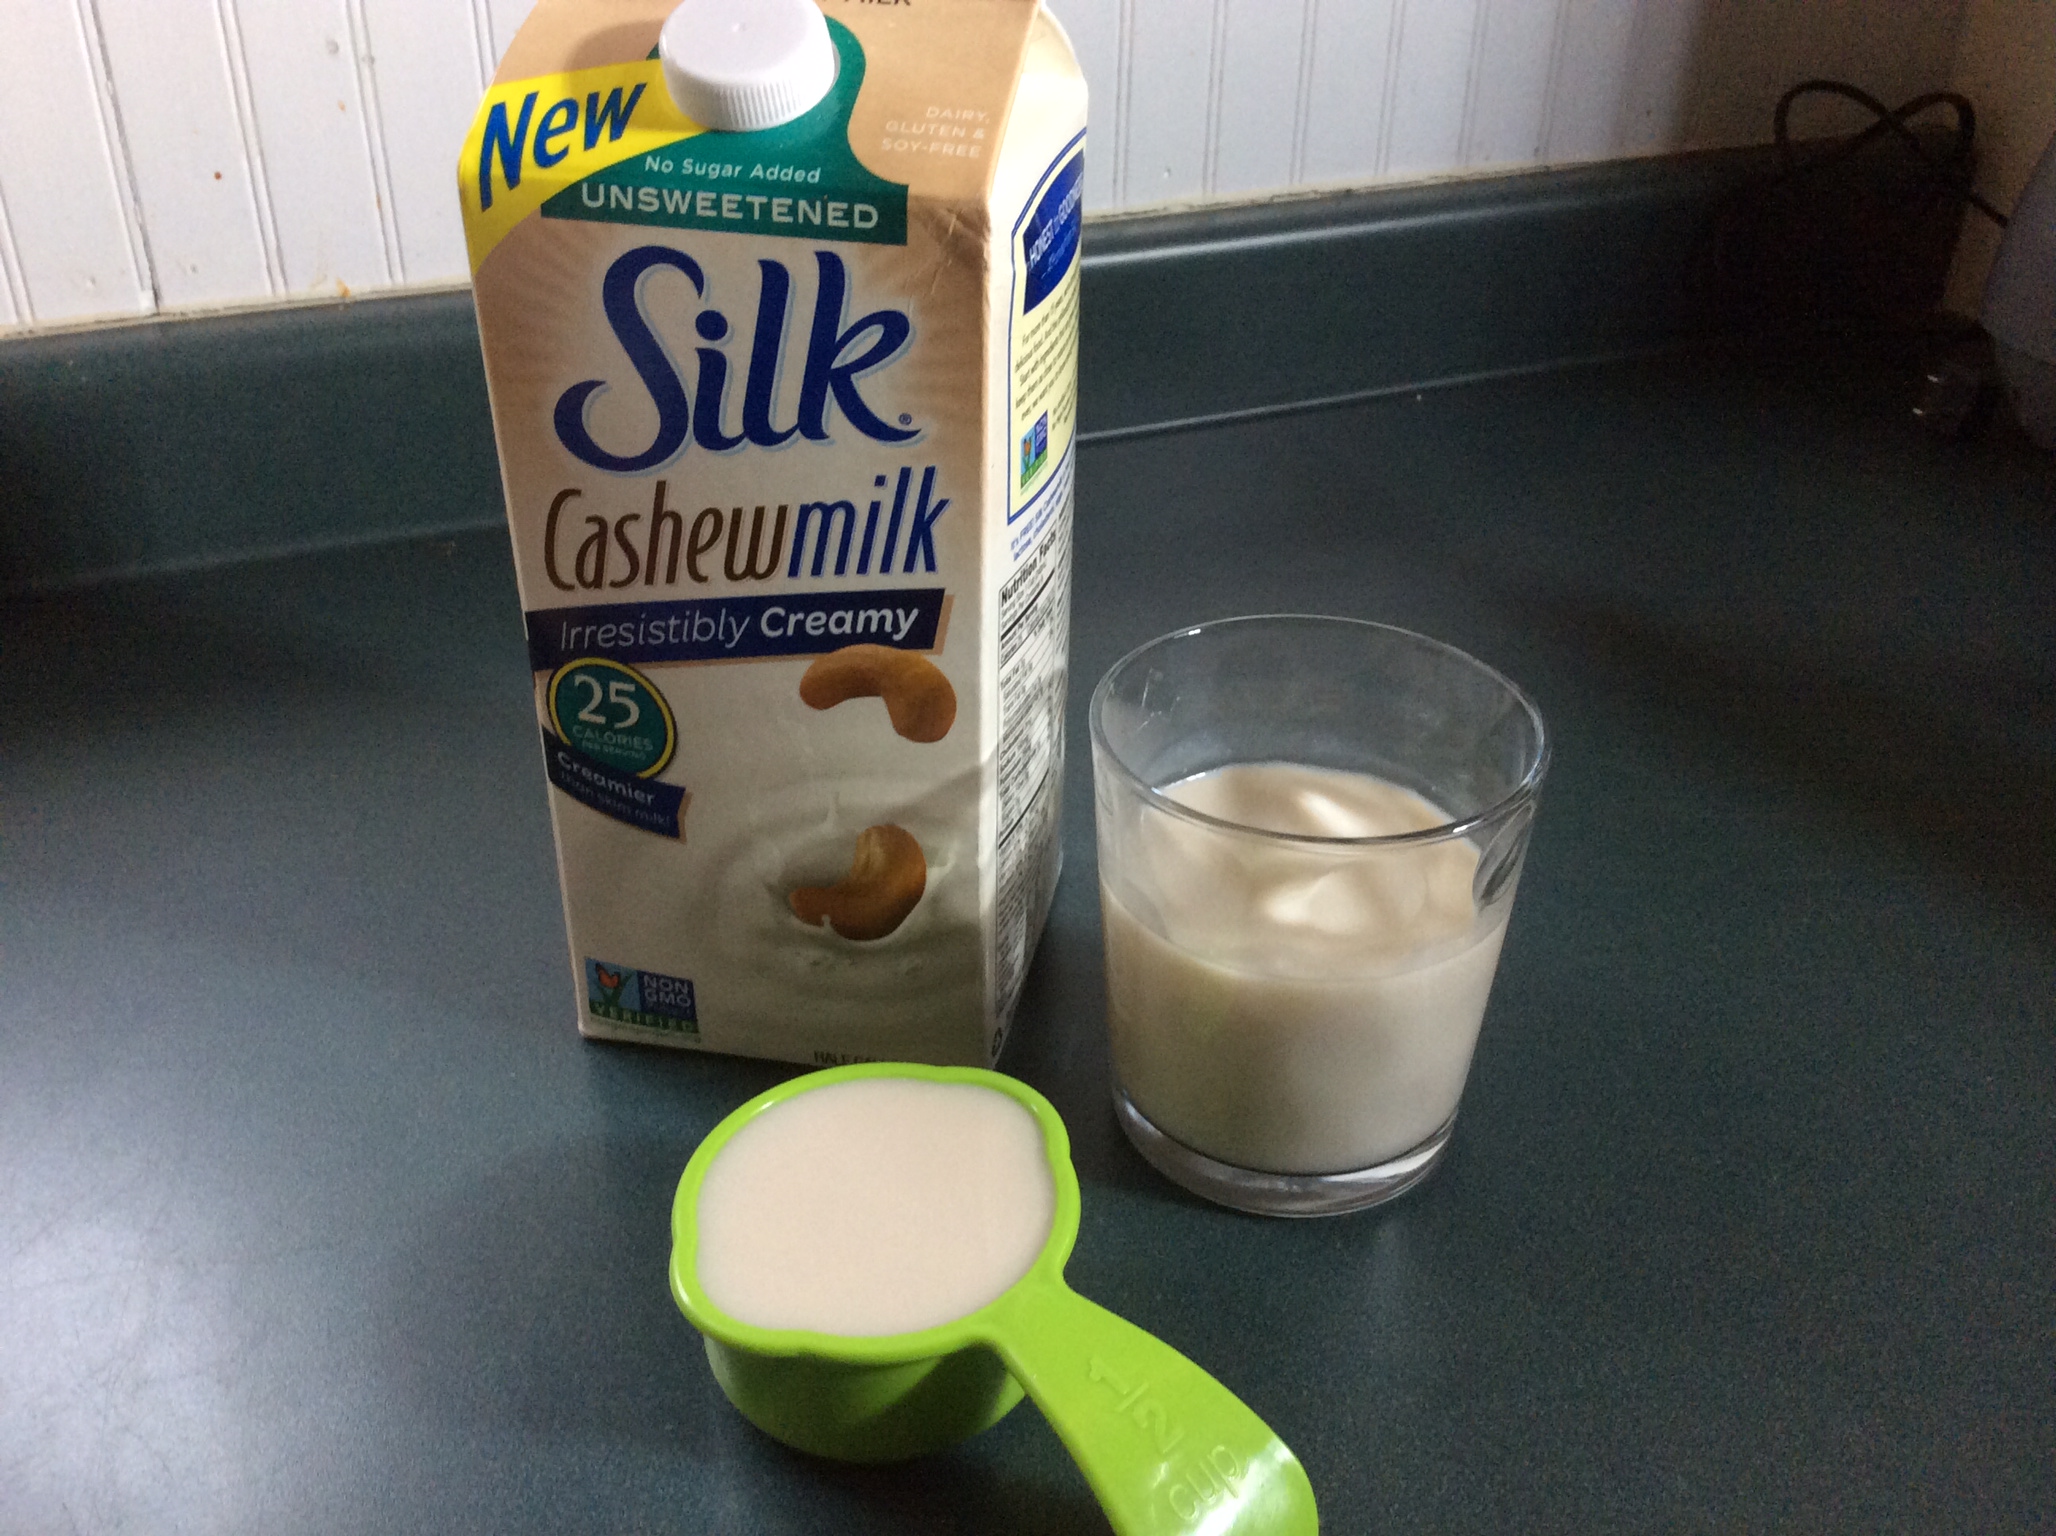
Waste category: cardboard